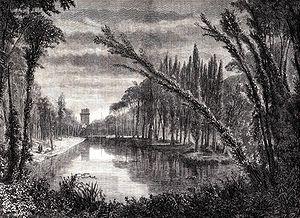
Le lac de Saint-Mandé est un étang naturel aménagé de 1,5 hectare situé dans le bois de Vincennes à la limite de Saint-Mandé et bordé par la chaussée de l'Étang. Il fait partie administrativement du 12ᵉ arrondissement de Paris, comme l'ensemble du bois de Vincennes. Il est entouré d'un jardin de style anglais.